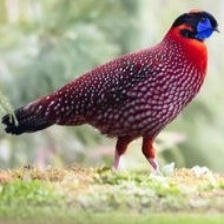
Species: SATYR TRAGOPAN
Scientific name: TRAGOPAN SATYRA